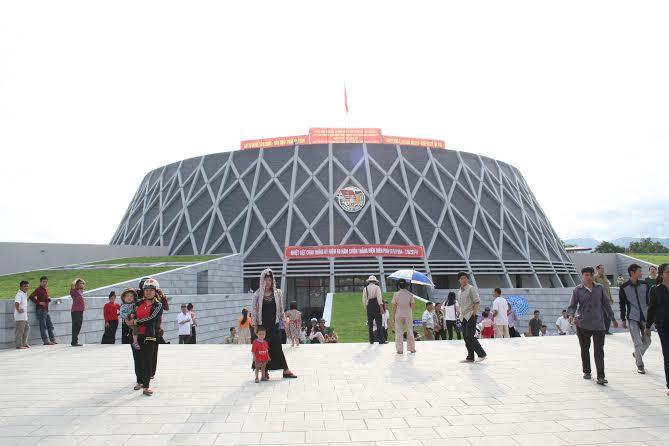
có một toà nhà xuất hiện ở trong khung hình